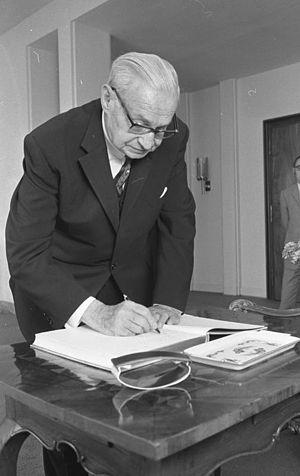
Les élections régionales de 1970 à Hambourg se tiennent le 22 mars 1970 afin d'élire les 120 députés de la 7ᵉ législature du Bürgerschaft pour un mandat de quatre ans.
Herbert Kurt Weichmann, né le 23 février 1896 à Landsberg et mort le 9 octobre 1983 à Hambourg, est un homme politique allemand membre du Parti social-démocrate d'Allemagne.